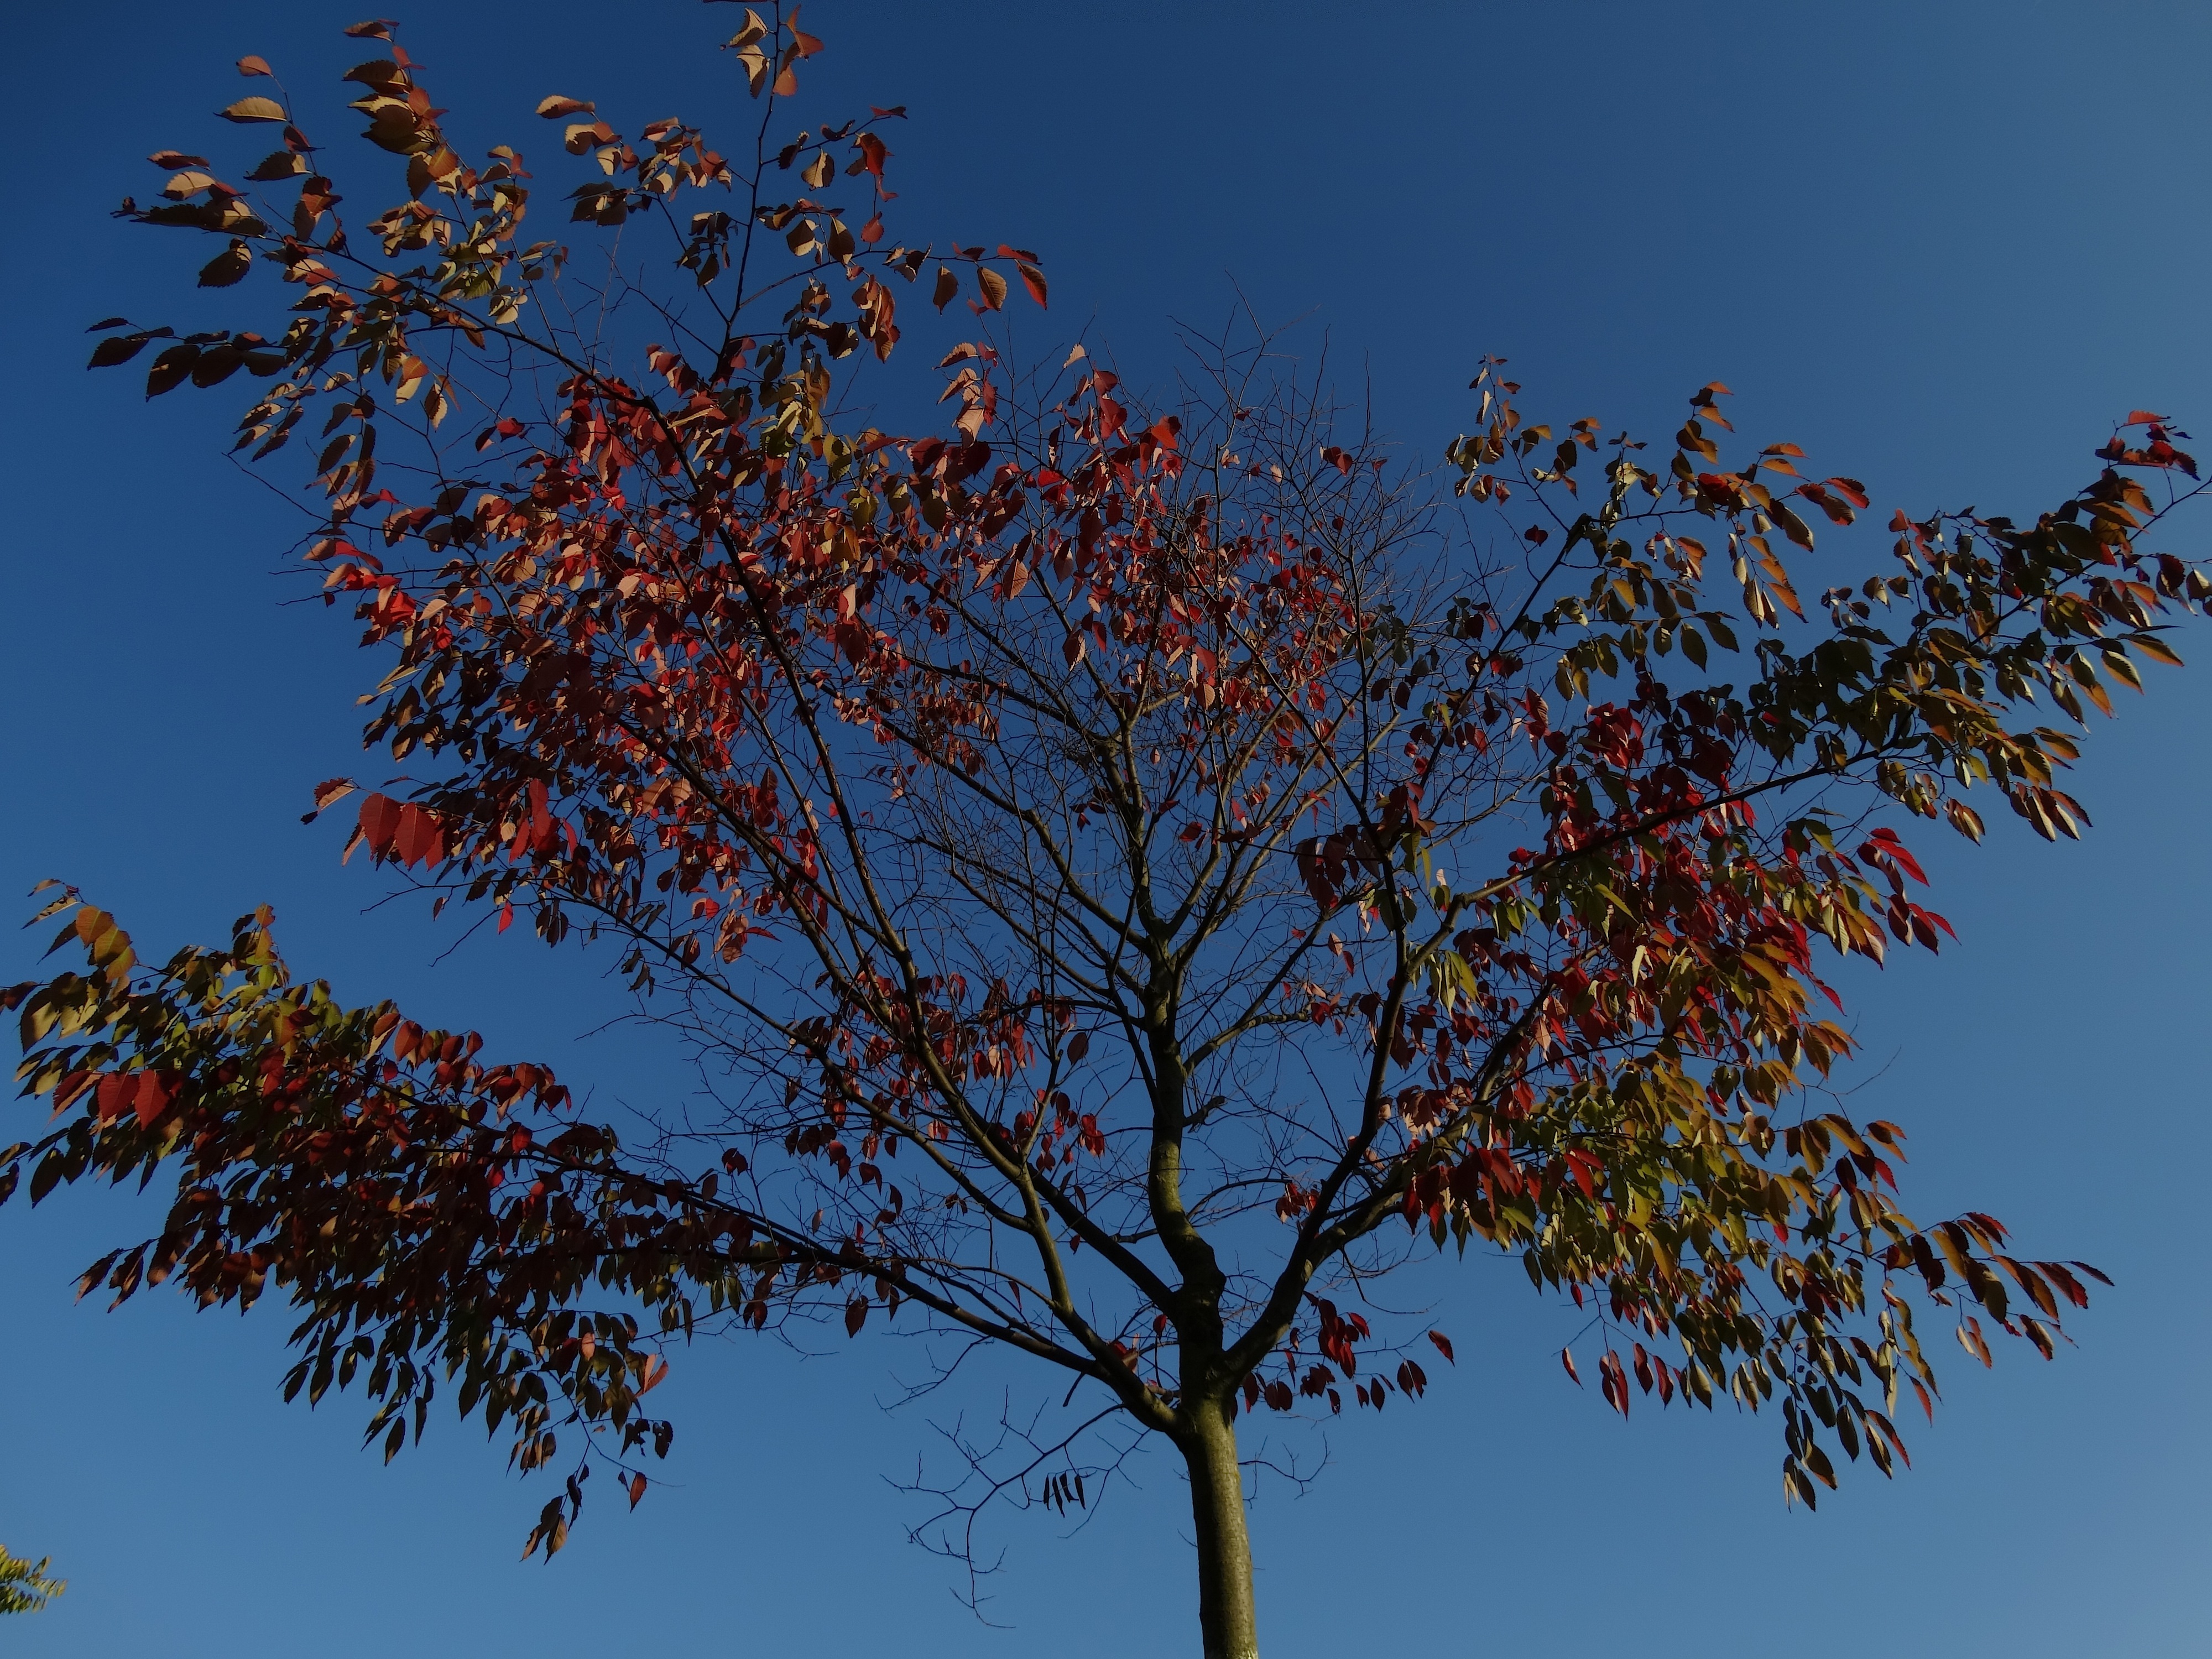
tree, nature, branch, plant, sky, sunlight, leaf, flower, green, red, autumn, brown, blue, yellow, flora, season, blue sky, looking up, skyward, fall leaves, fading, woody plant